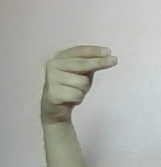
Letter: ain